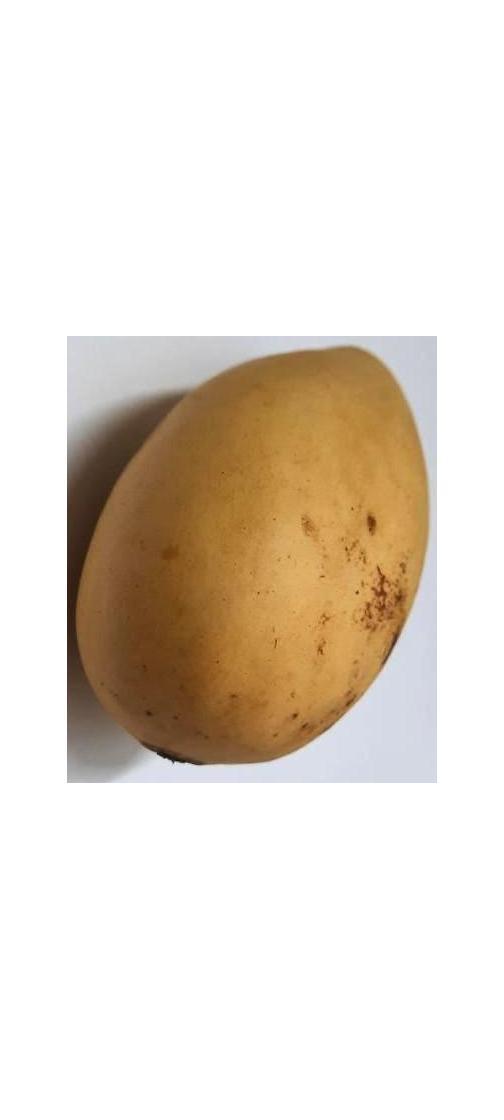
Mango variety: Katimon